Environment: real
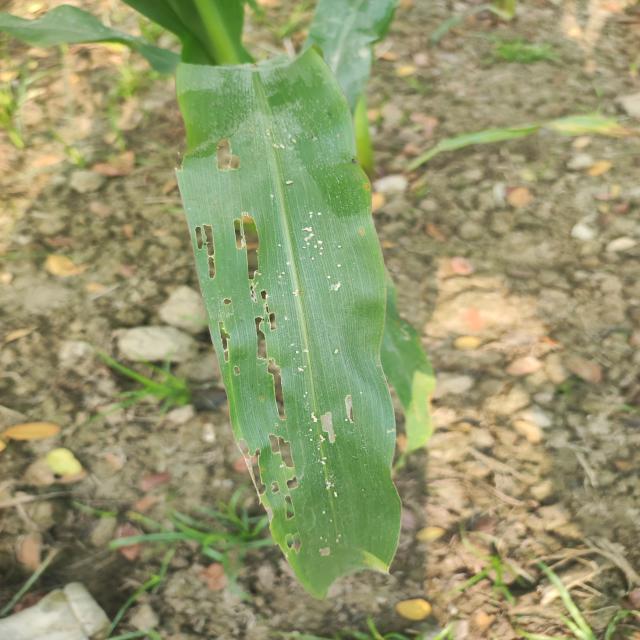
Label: fall_armyworm